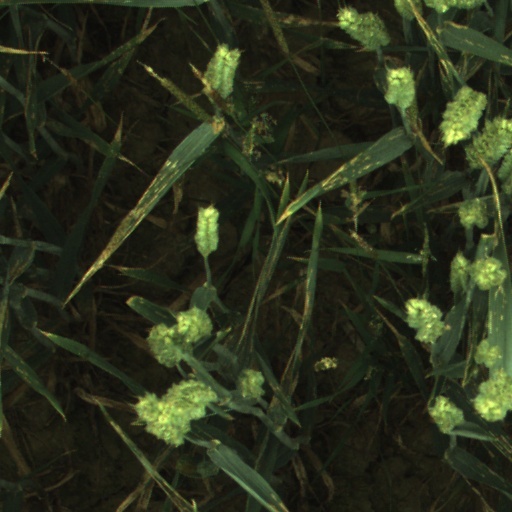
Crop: wheat